Malt Island

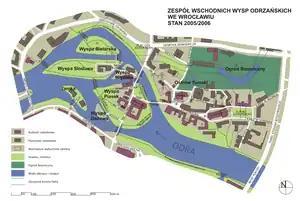
The island, located next to the Sand Island

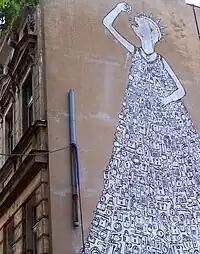
The painting by street artist Blu

The Malt Island, also known as the Słodowa Island, is a small islet on the Oder River within the Wrocław Old Town.